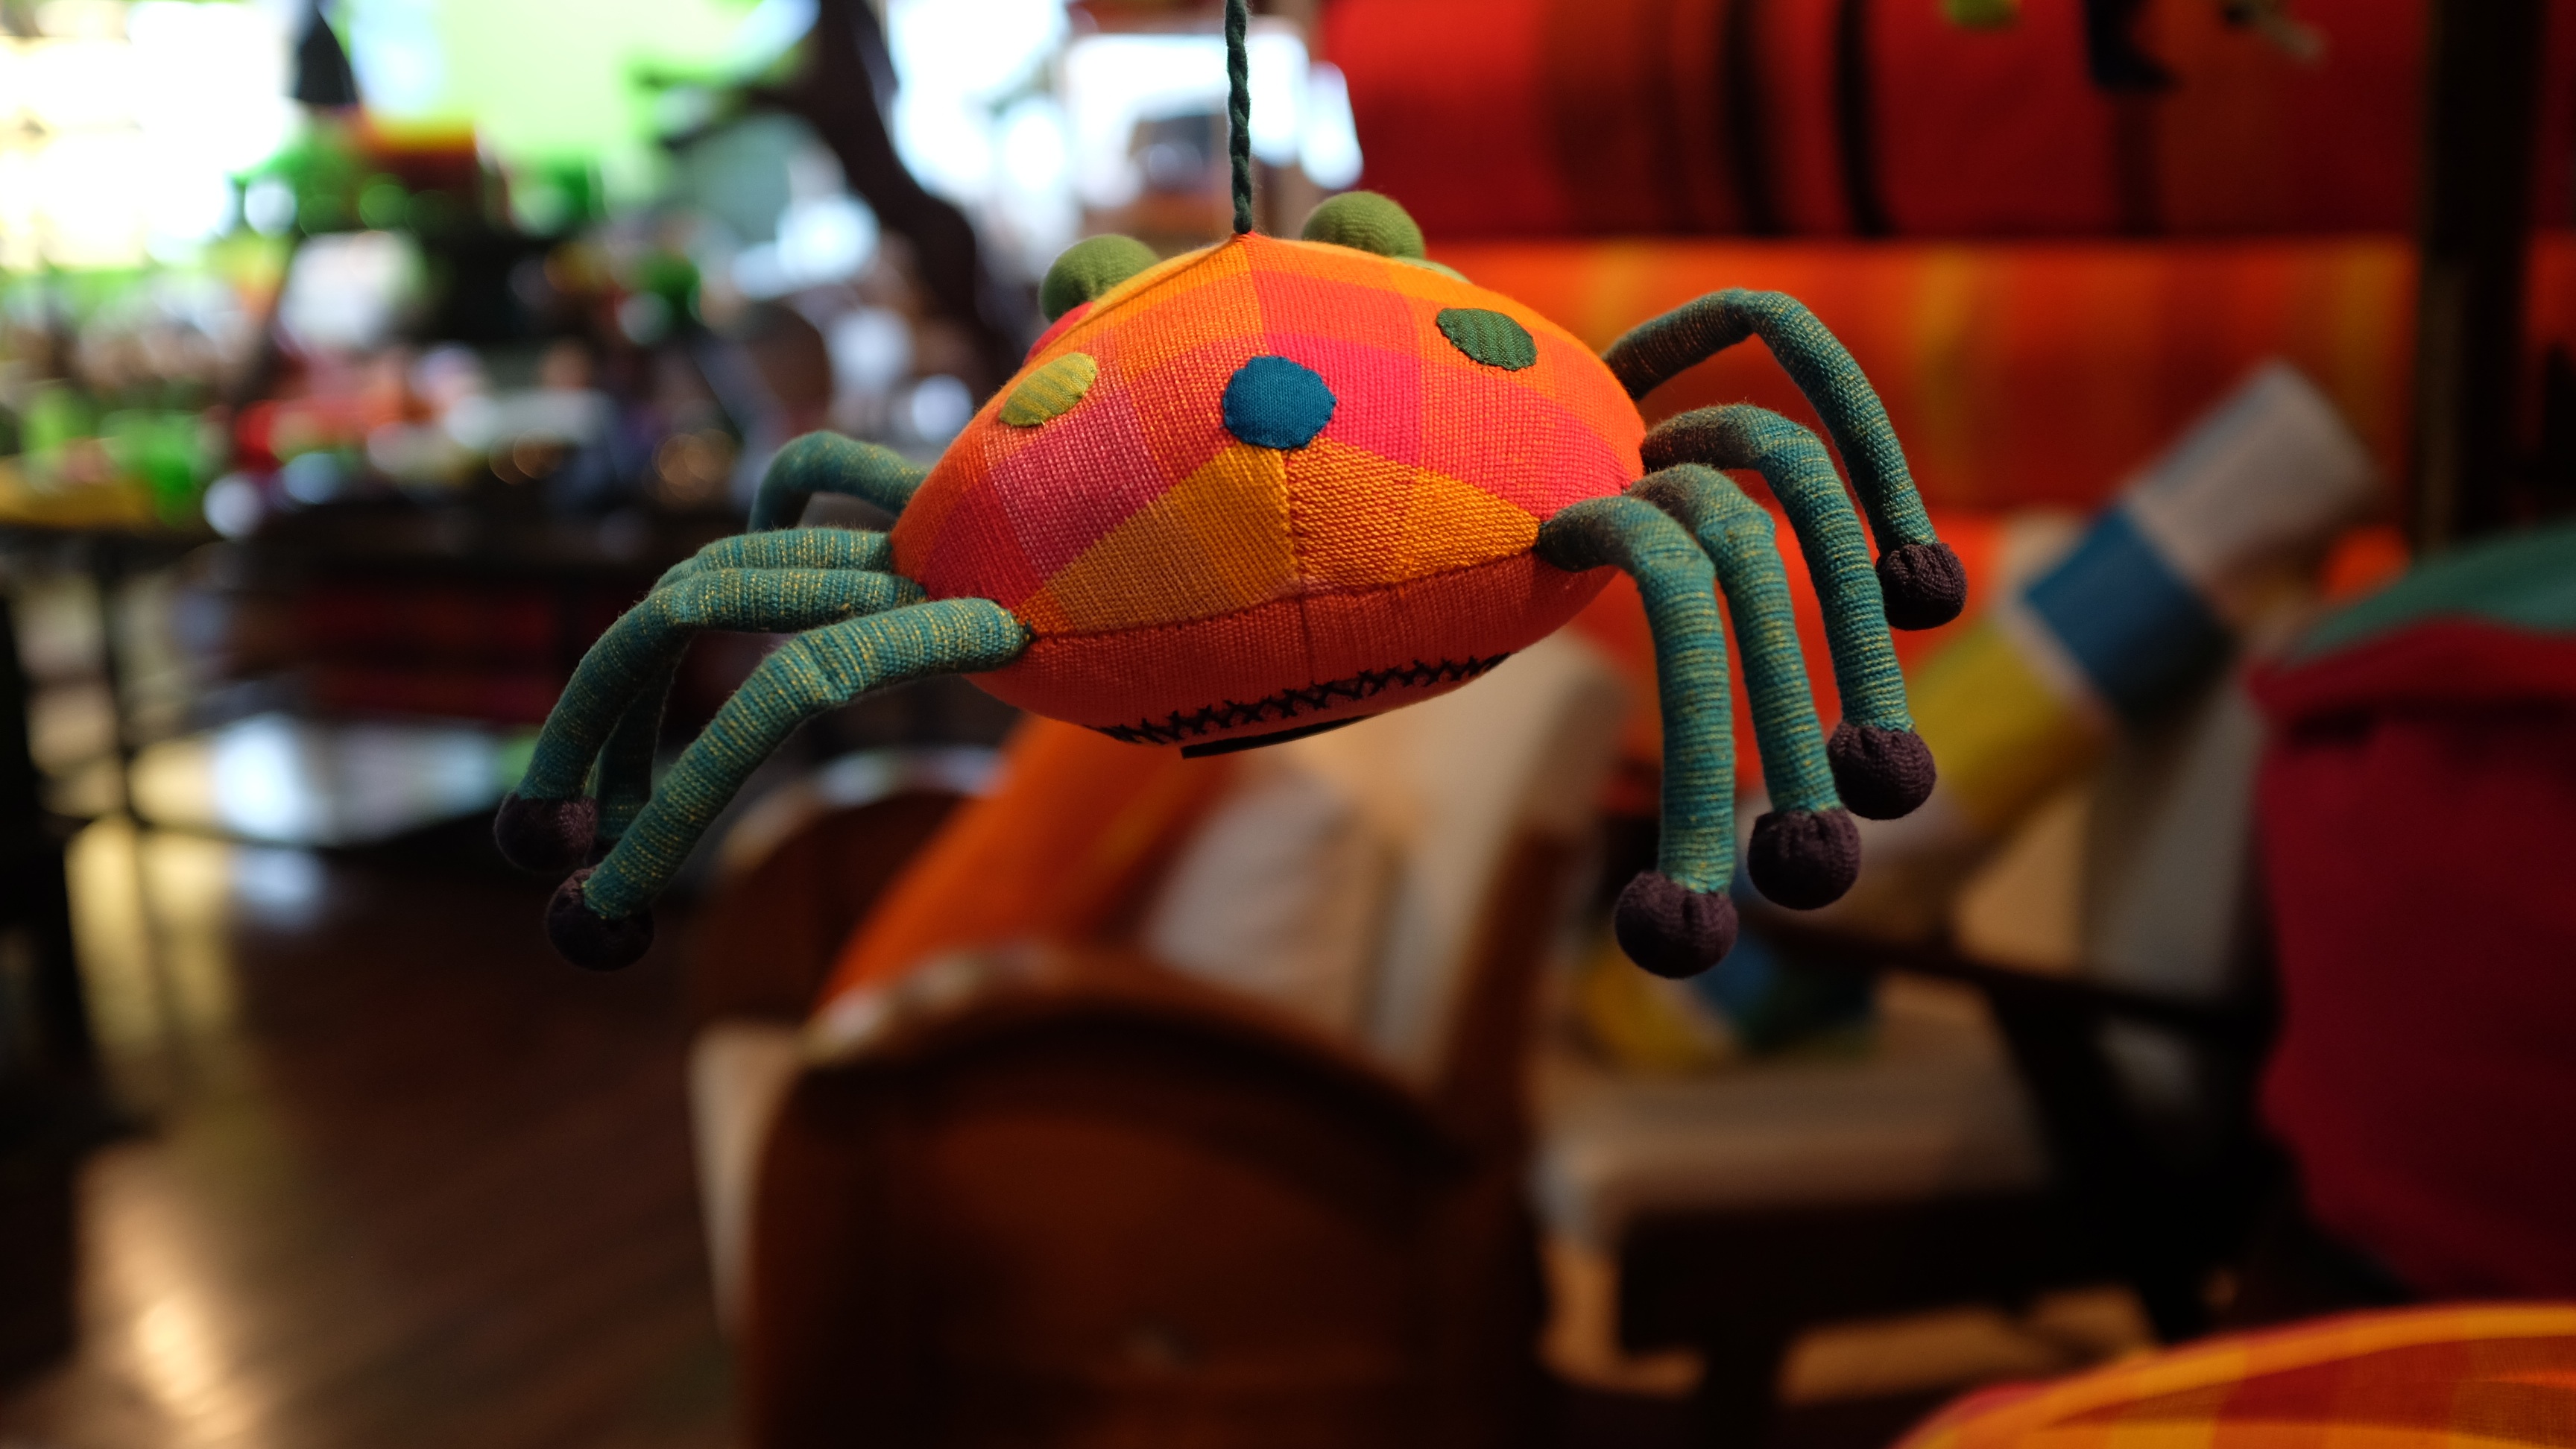
red, color, toy